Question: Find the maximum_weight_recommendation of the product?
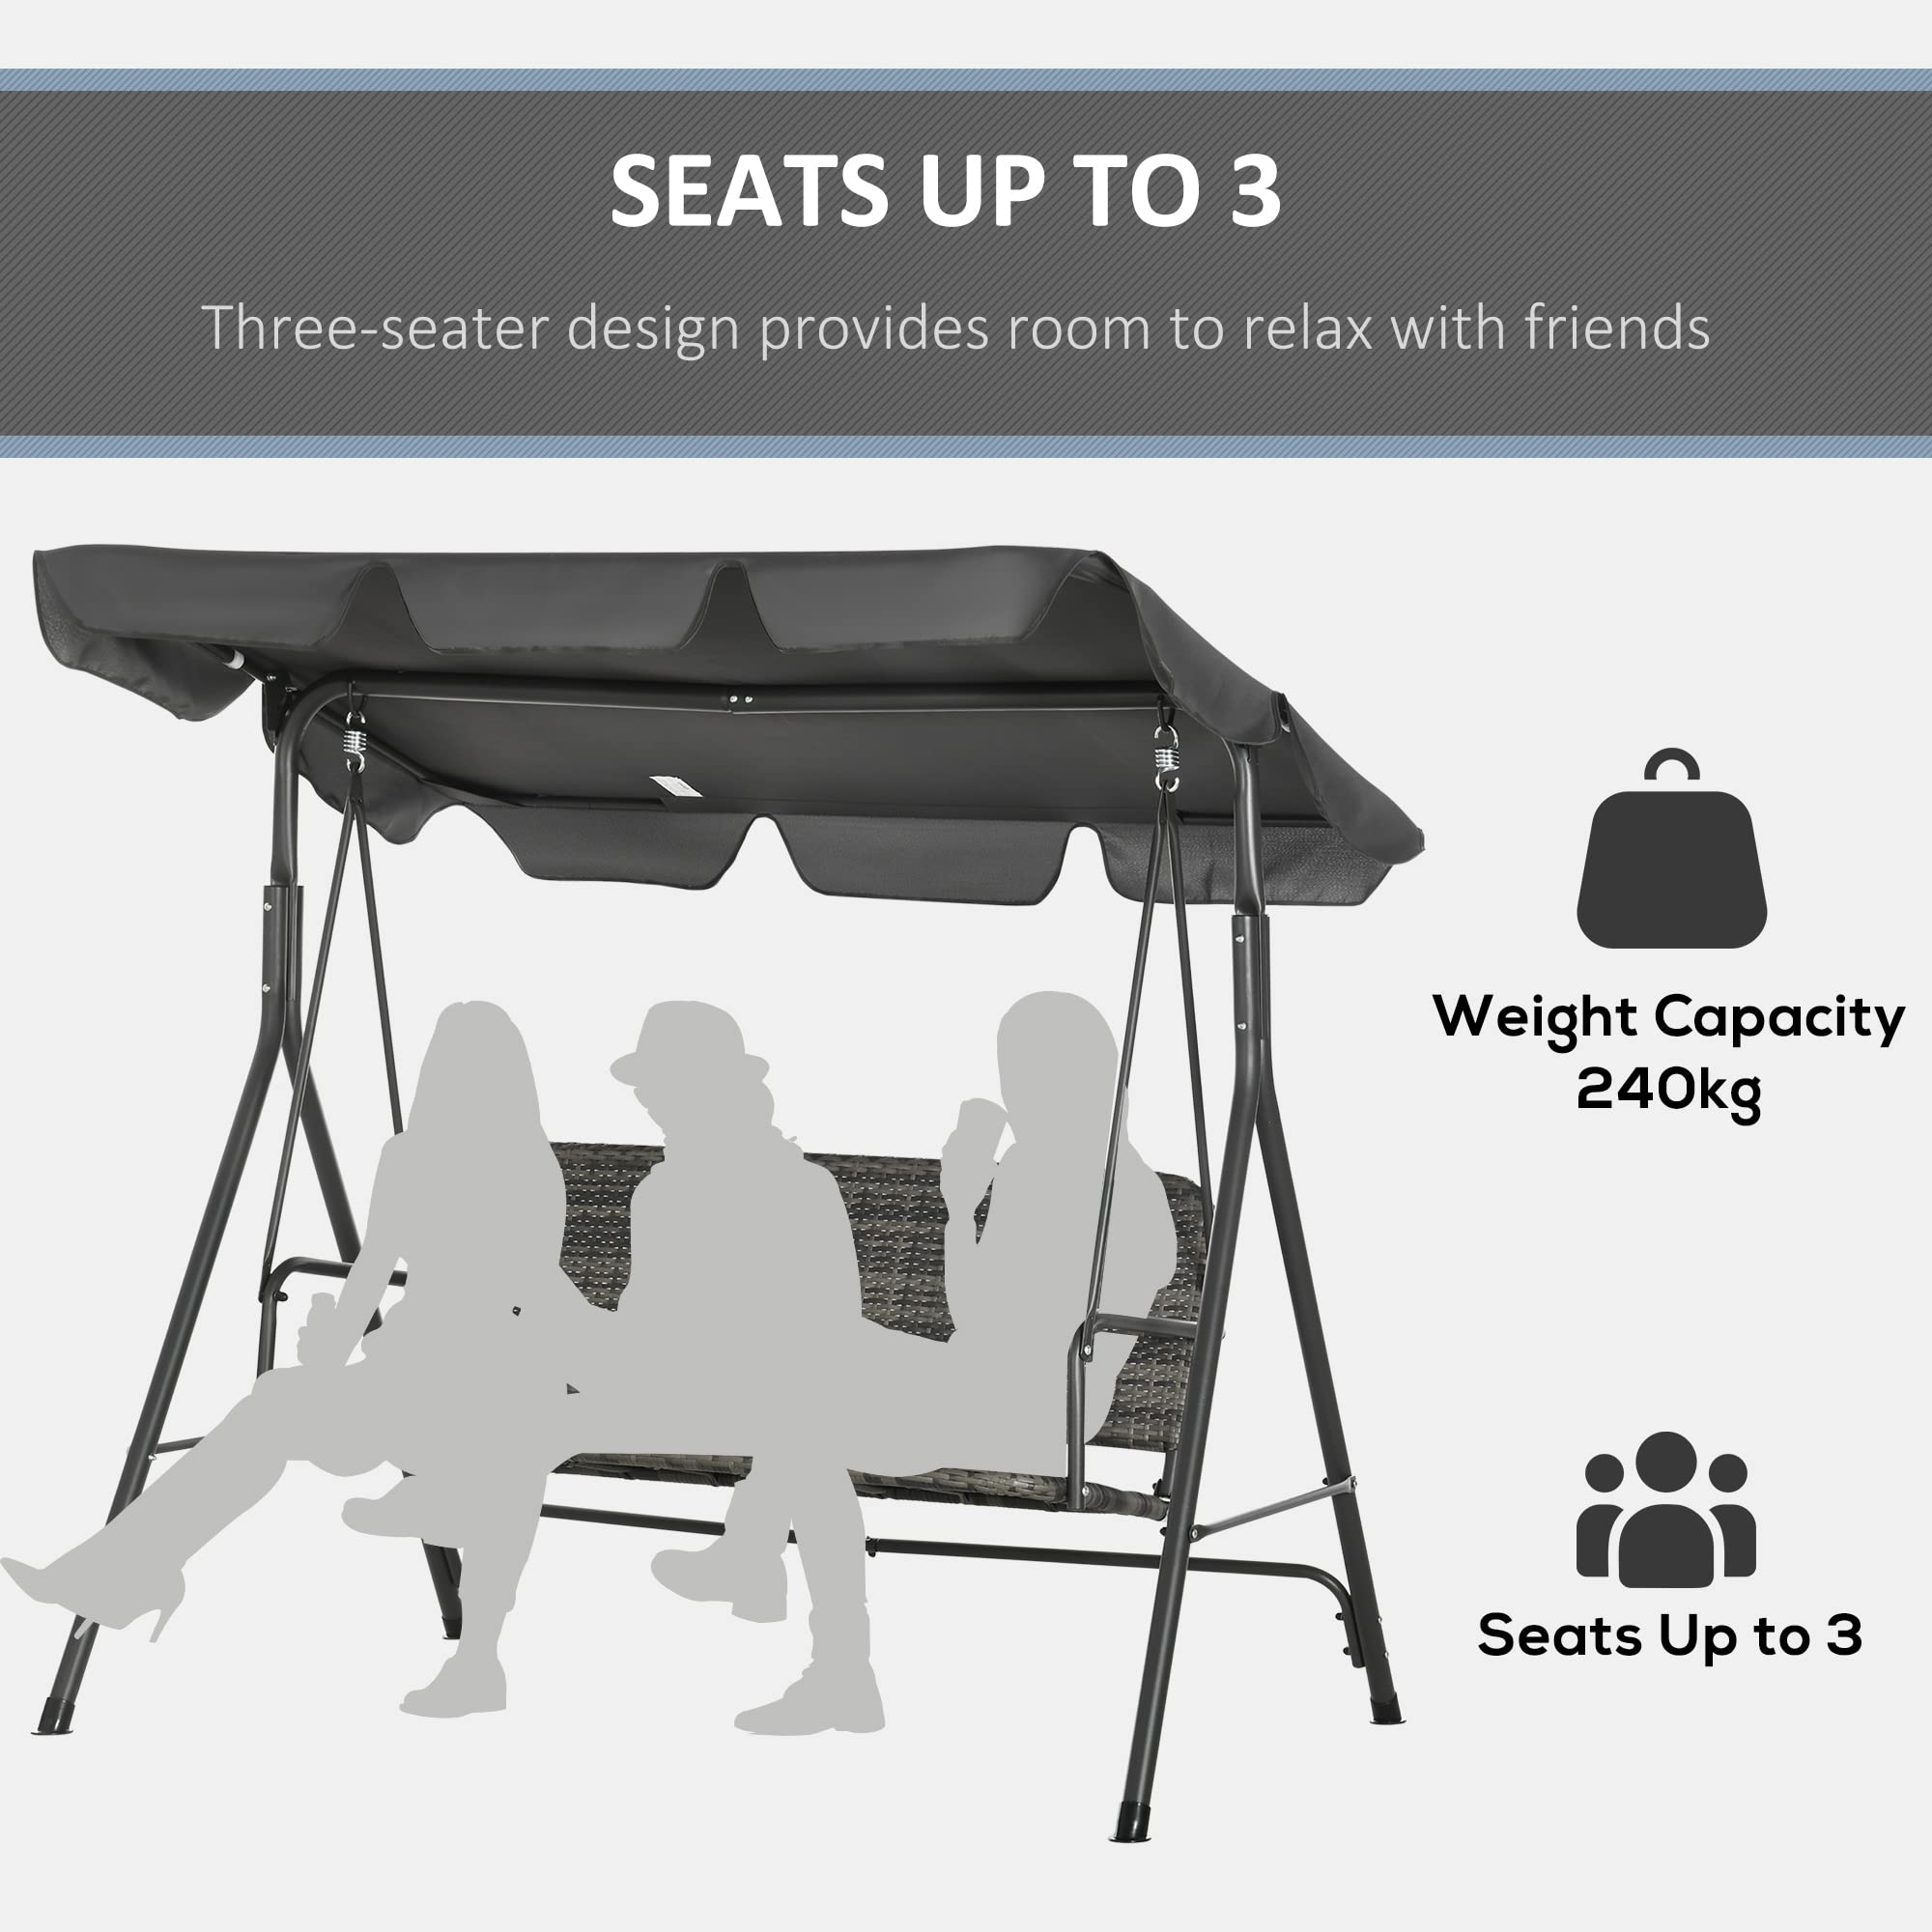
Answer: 240 kilogram